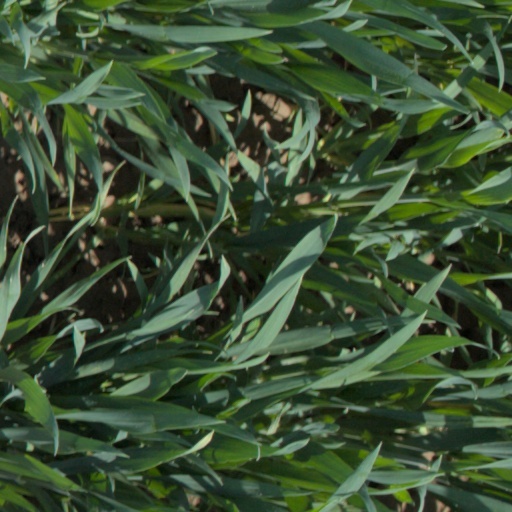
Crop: wheat